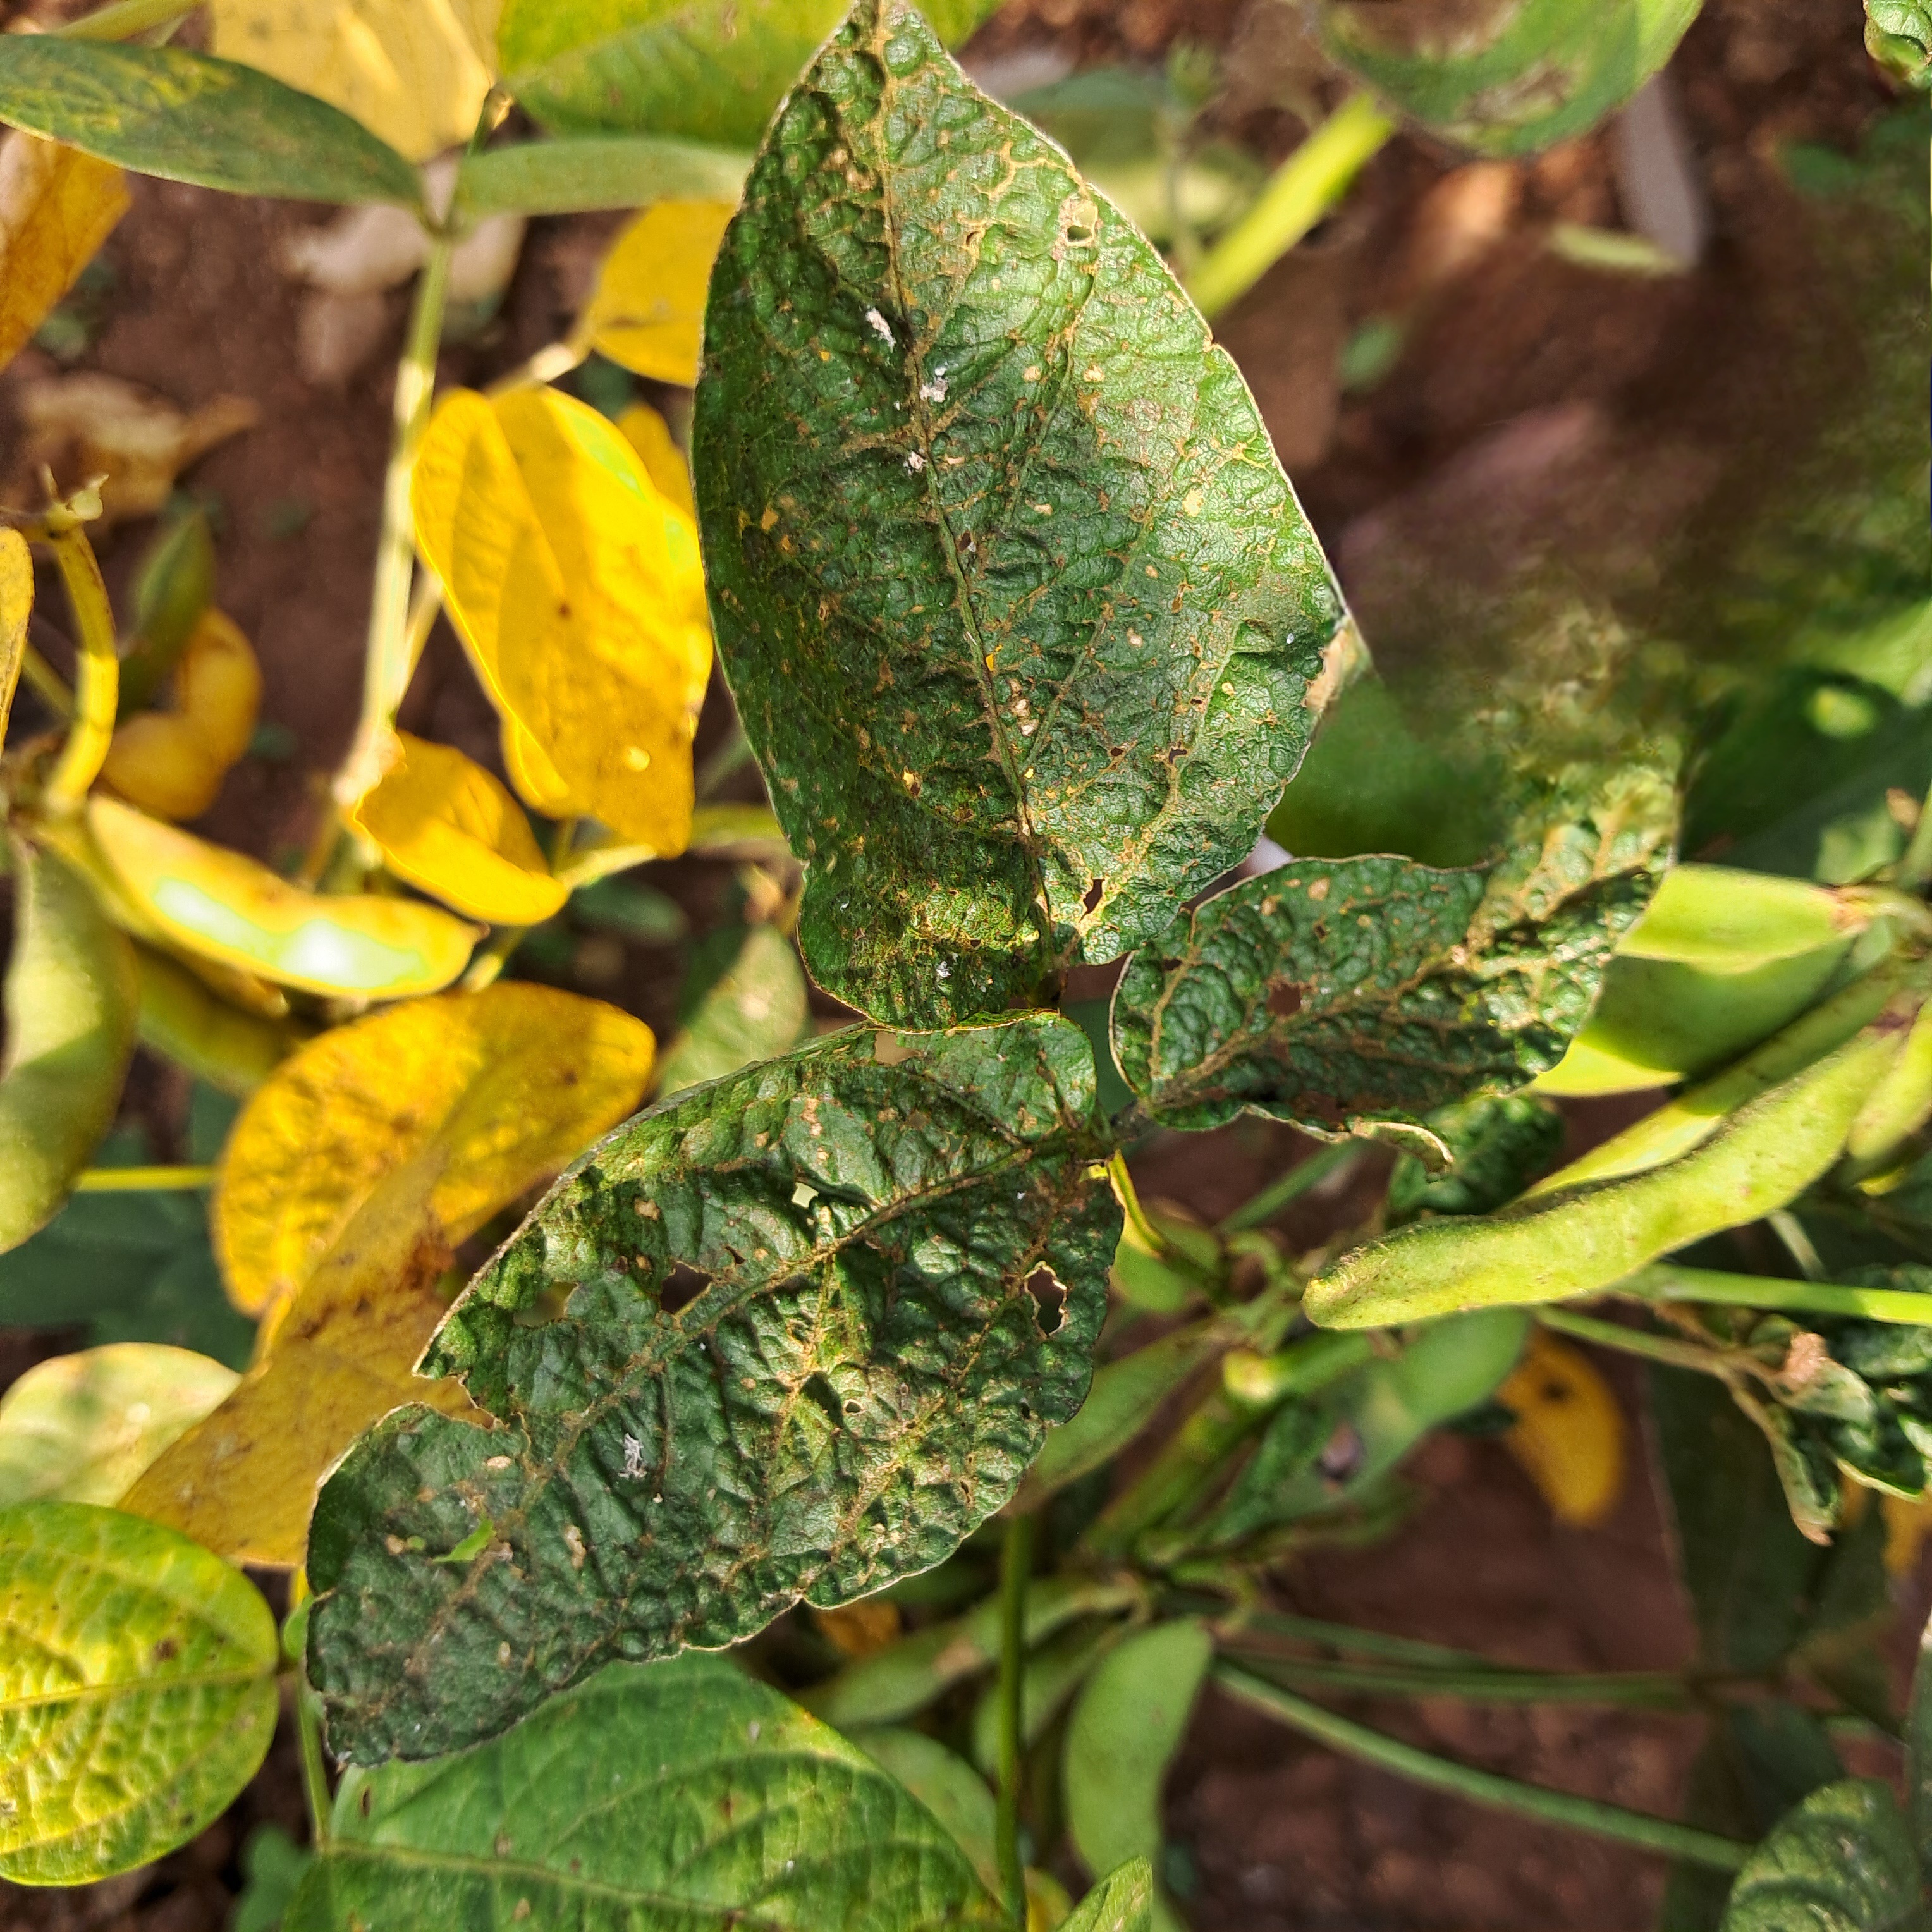
Label: Mosaic